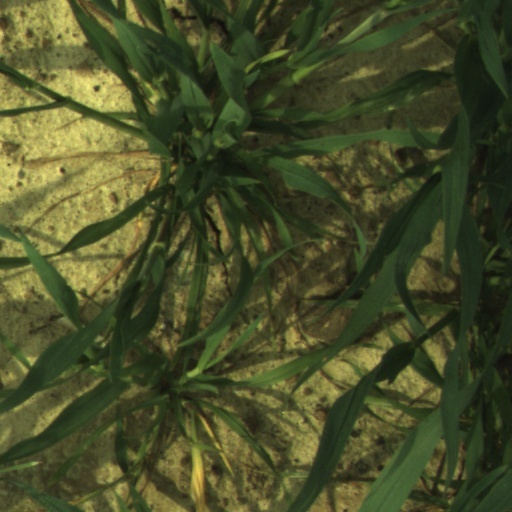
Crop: wheat